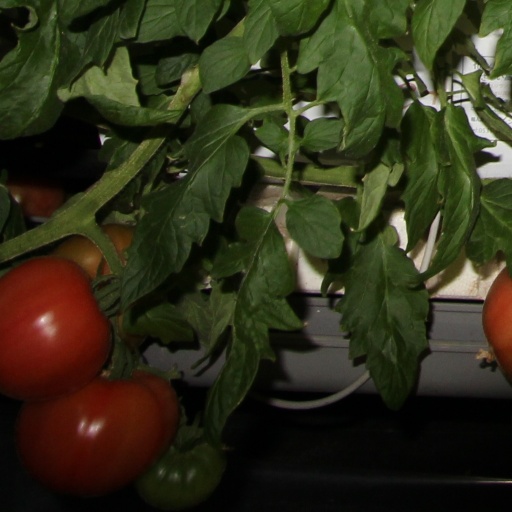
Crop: tomato